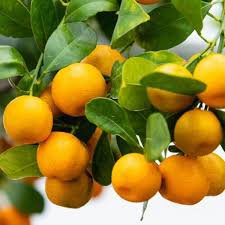
Label: Orange